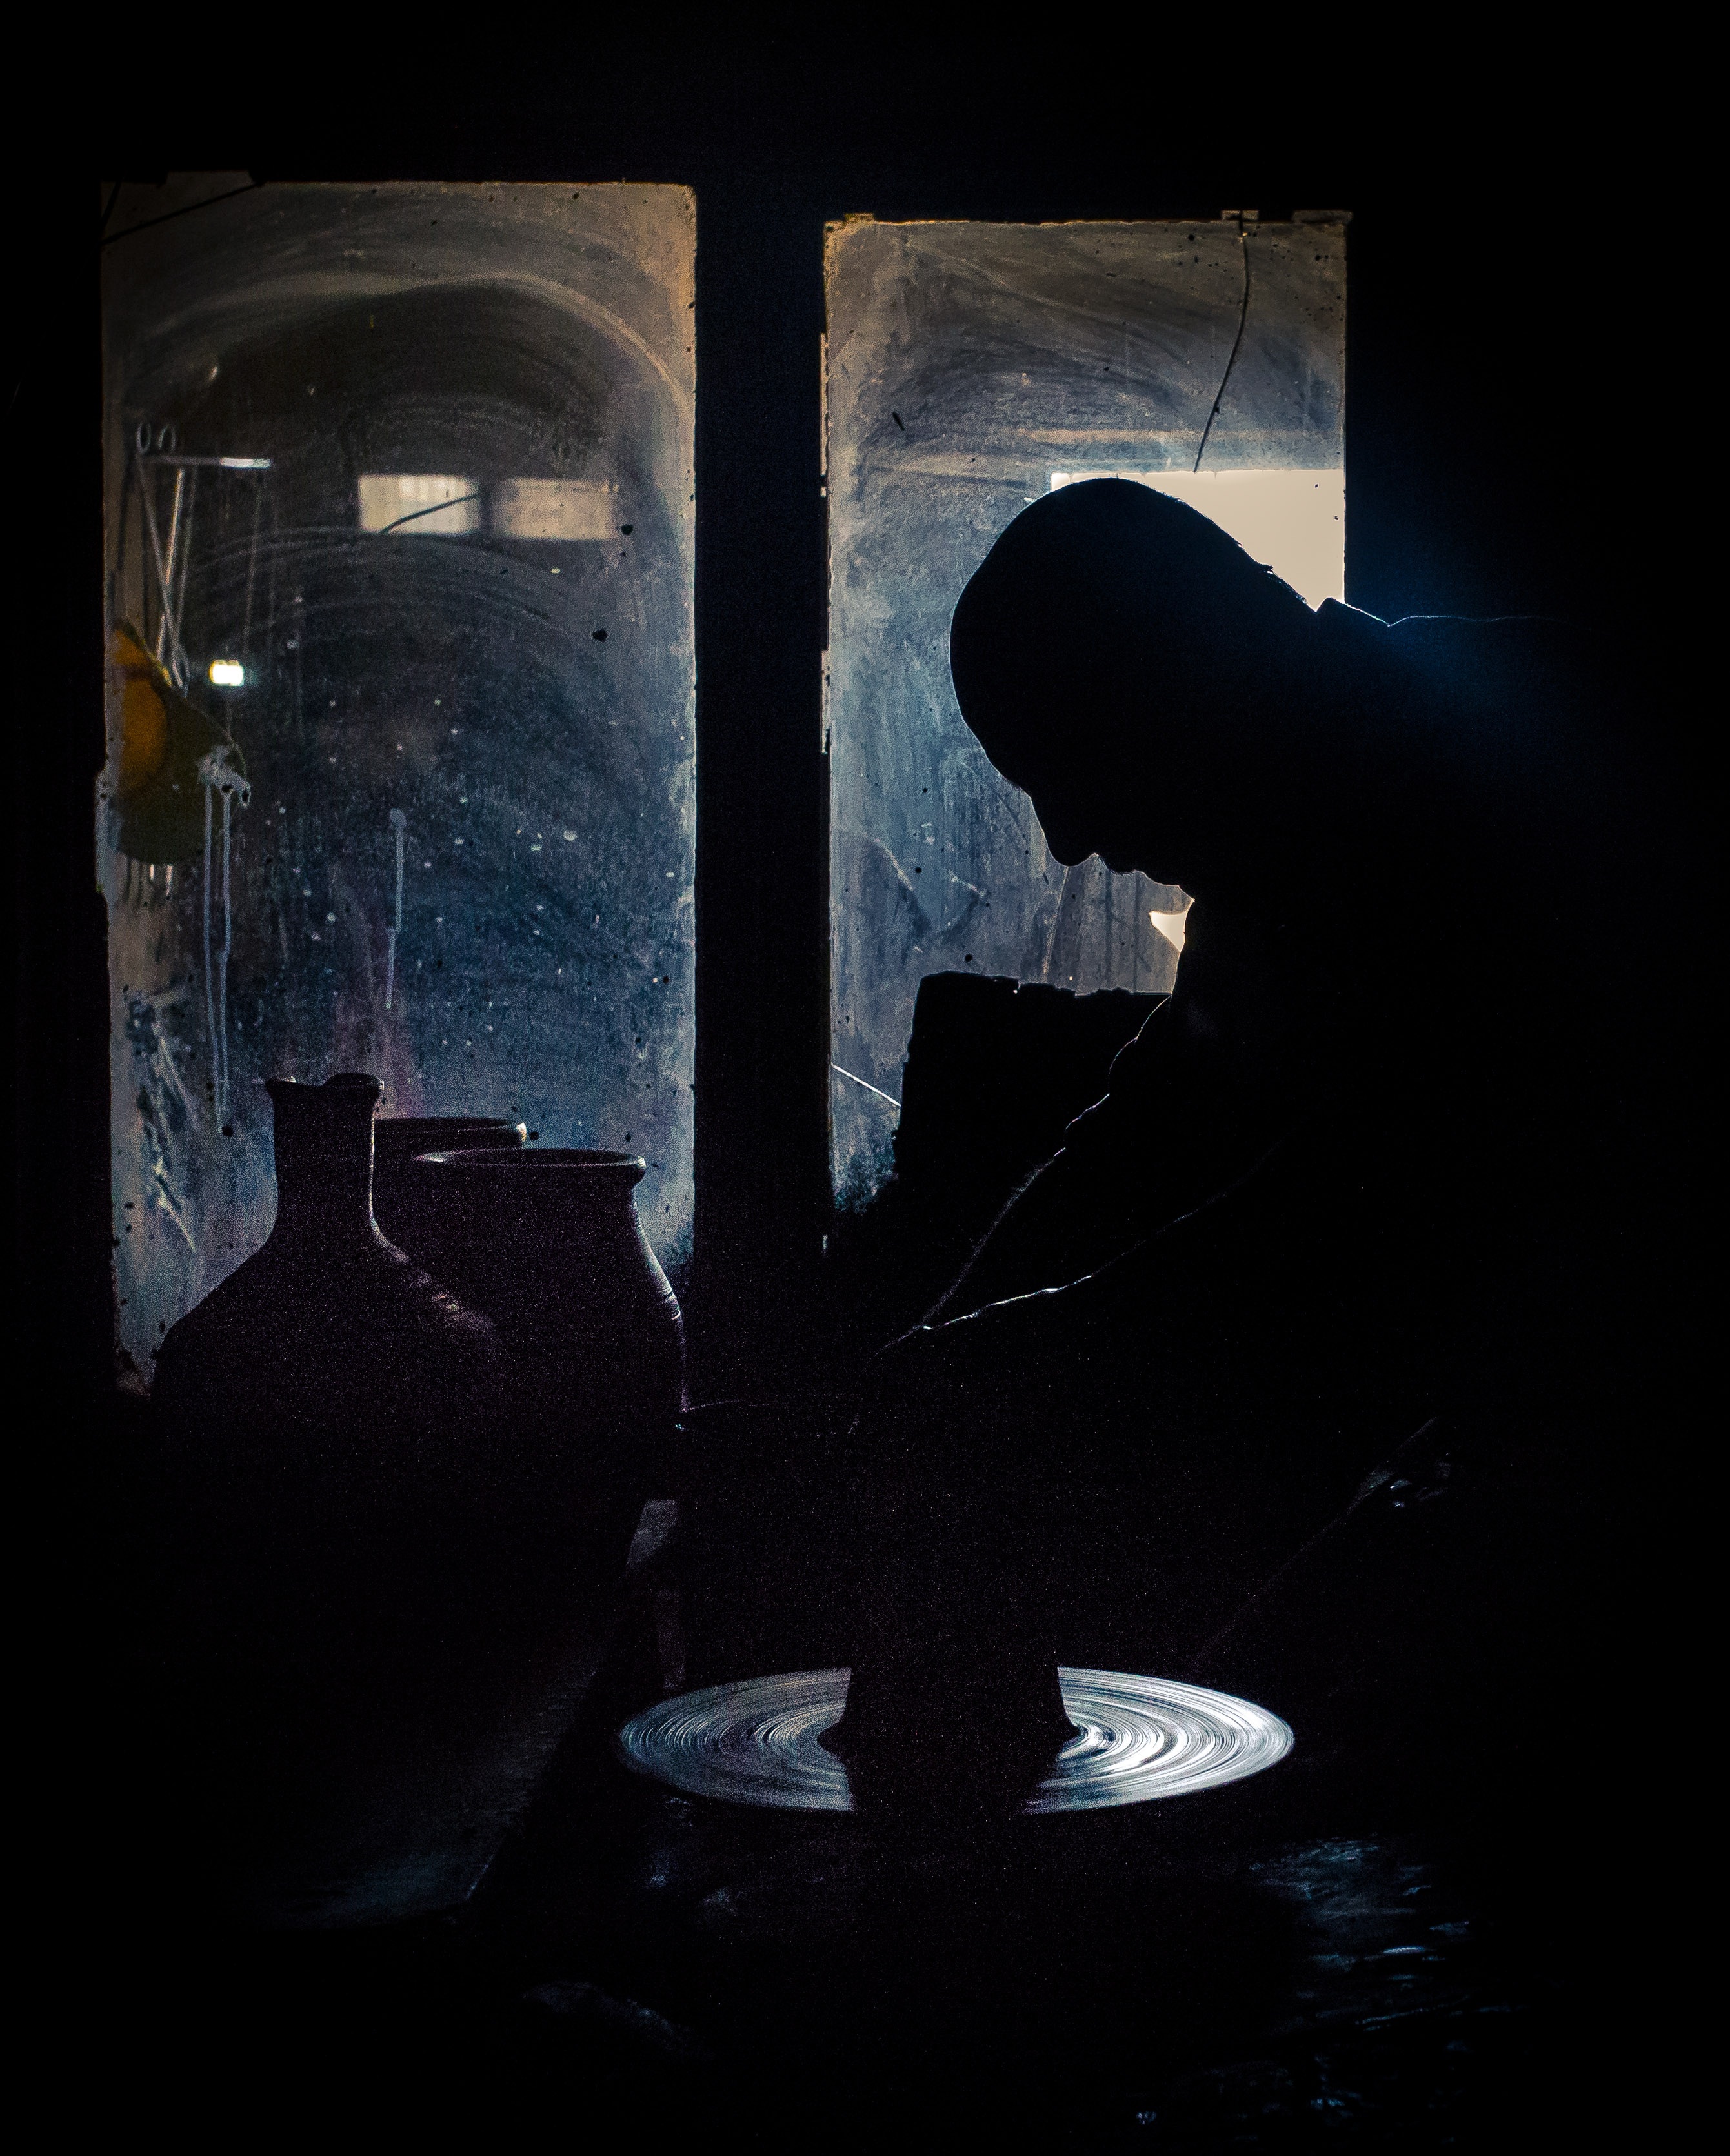
light, black and white, night, pot, reflection, shadow, darkness, blue, black, lighting, worker, image, labor, shape, sb, master, sweat